List of monuments and memorials removed following the Russian invasion of Ukraine

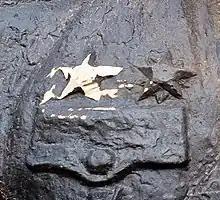
The controversial Bronze Soldier of Tallinn monument, vandalized in protest of the Russian invasion on Ukraine, 12 April 2022.

During the Russian invasion of Ukraine, that had commenced in February 2022, a number of Soviet-era monuments and memorials were demolished or removed, or commitments to remove them were announced in former Eastern Bloc Soviet satellite states, as well as several other countries formerly occupied by the Soviet Union.